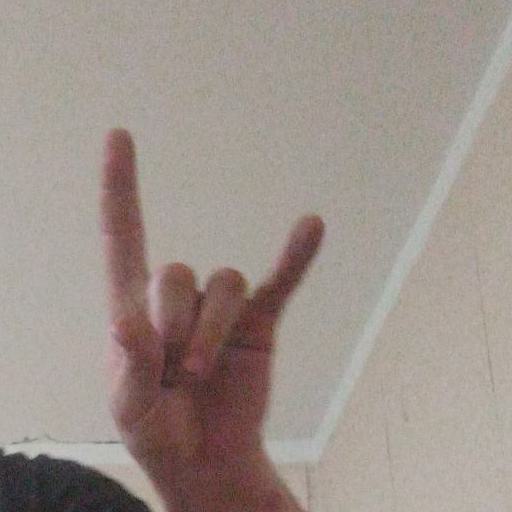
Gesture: rock